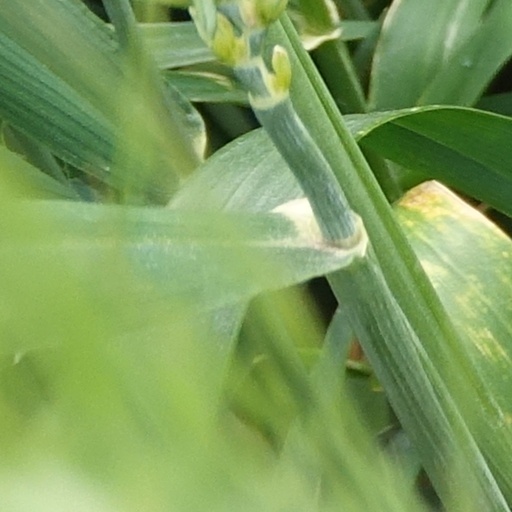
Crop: wheat